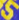
Number: 5